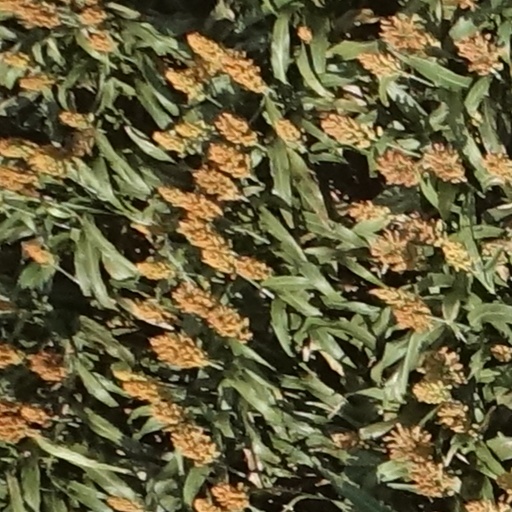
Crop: sorghum